Charles Pic

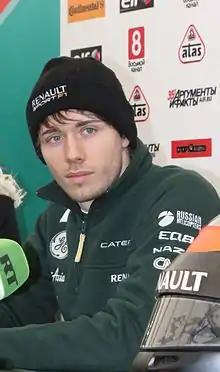
Pic in 2013

Charles Maurice Marcel Pic (born 15 February 1990) is a French former racing driver and motorsport executive, who competed in Formula One from to .